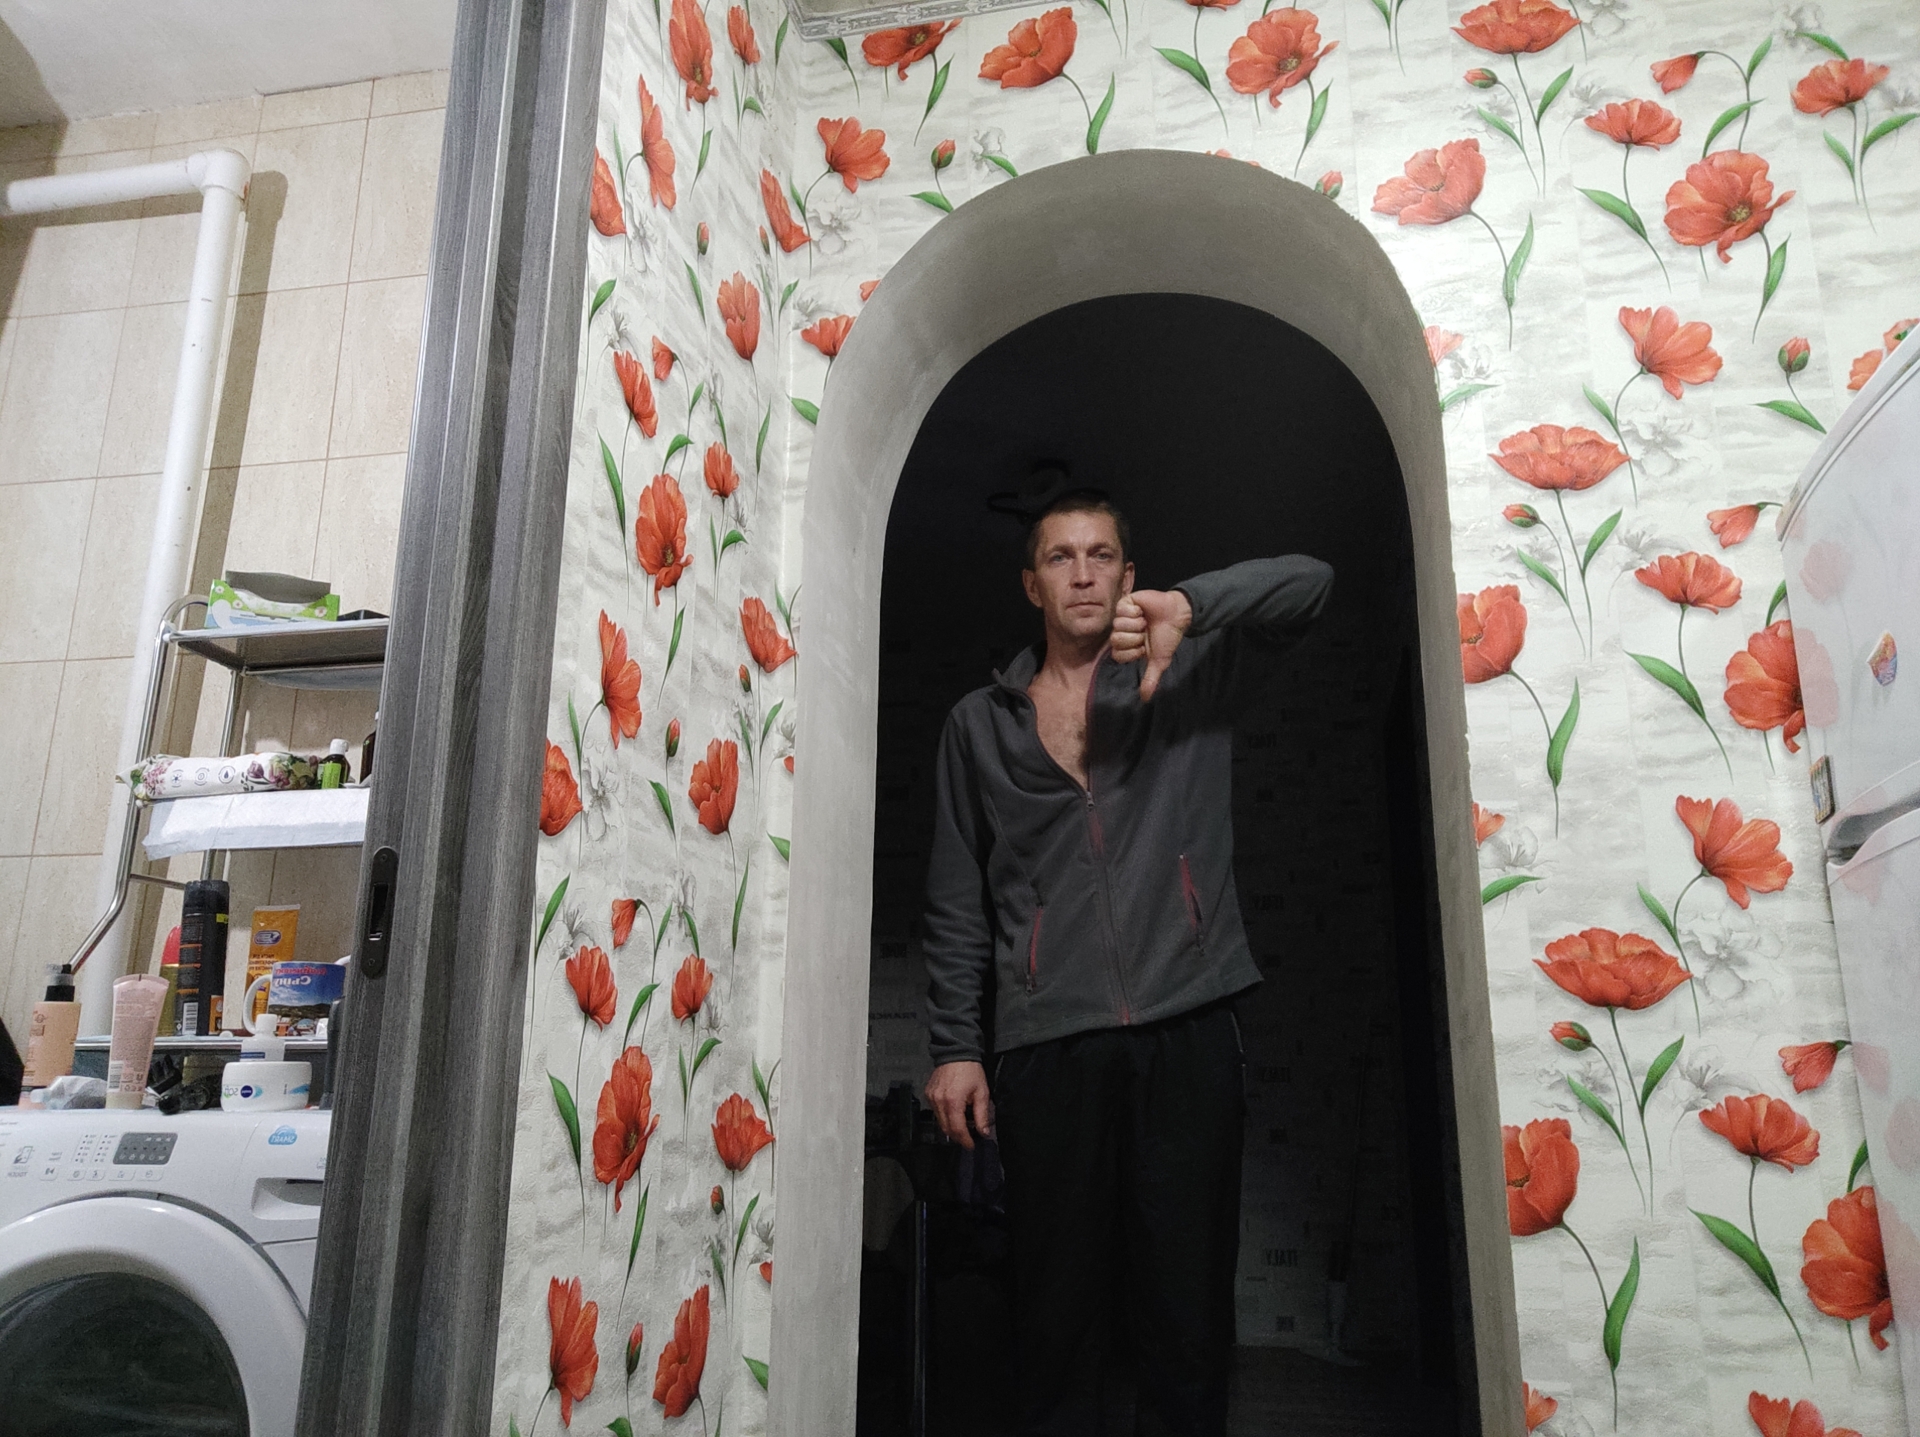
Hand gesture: dislike